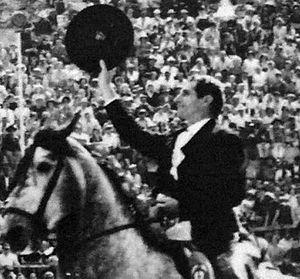
Ángel Peralta Pineda, dit Ángel Peralta, né à La Puebla del Río le 18 mars 1926 et mort le 7 avril 2018 à Séville, est un rejoneador espagnol. Il compte parmi les meilleurs toreros à cheval de l'époque.